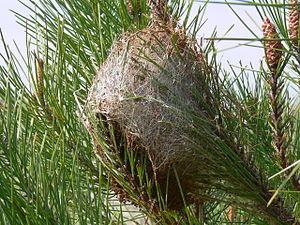
Nid de chenille processionnaire du pin (Thaumetopoea pityocampa). Photographie prise sous les pins en bordure d'un étang en France, en Bretagne, sur les rivages du golfe du Morbihan le 17 avril 2006 par F. Lamiot.
La forêt domaniale de Saint-Trojan est une forêt littorale qui couvre la majeure partie du sud-ouest de l'île d'Oléron. Vaste pinède composée essentiellement de pins maritimes, elle s’étend sur environ 2 000 hectares. Elle a été artificiellement créée au début du XIXᵉ siècle pour stabiliser la marche des dunes littorales qui envahissaient toute la partie méridionale de l'île.